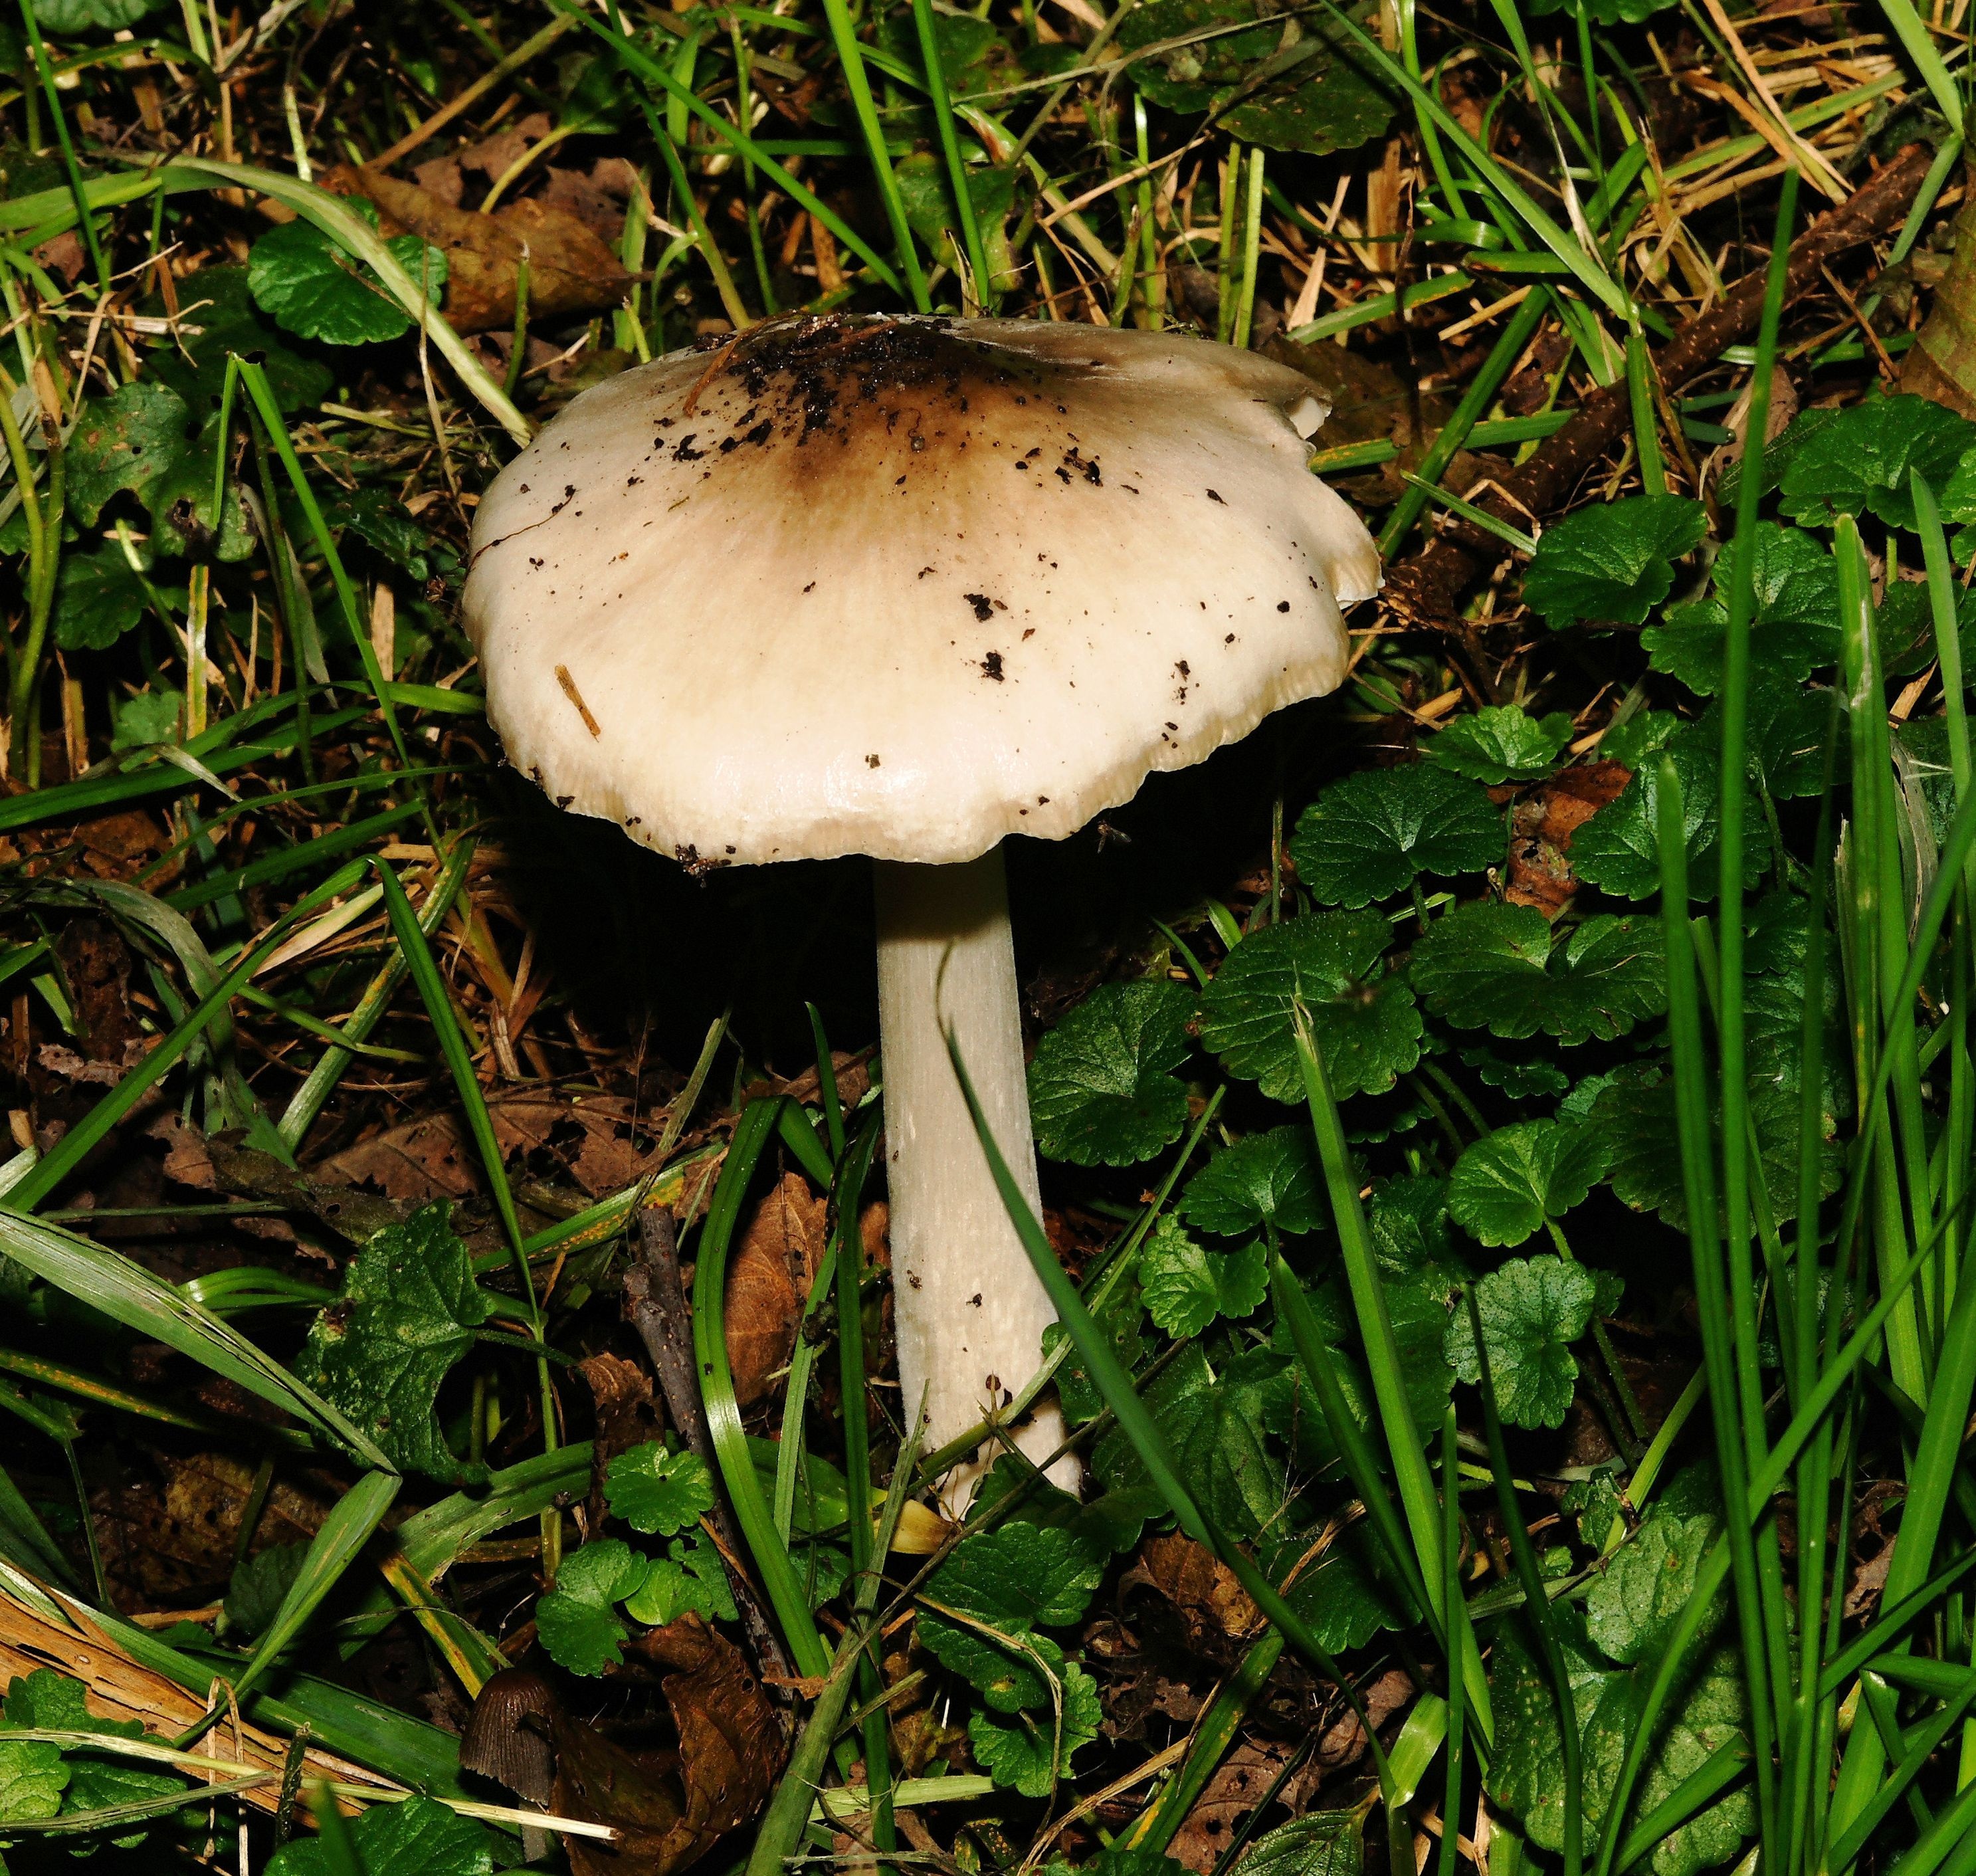
nature, forest, grass, ground, meadow, autumn, soil, botany, mushroom, rest, lonely, flora, fauna, fungus, smell, woodland, habitat, agaric, bolete, agaricus, matsutake, edible mushroom, medicinal mushroom, agaricomycetes, agaricaceae, champignon mushroom, penny bun, pleurotus eryngii